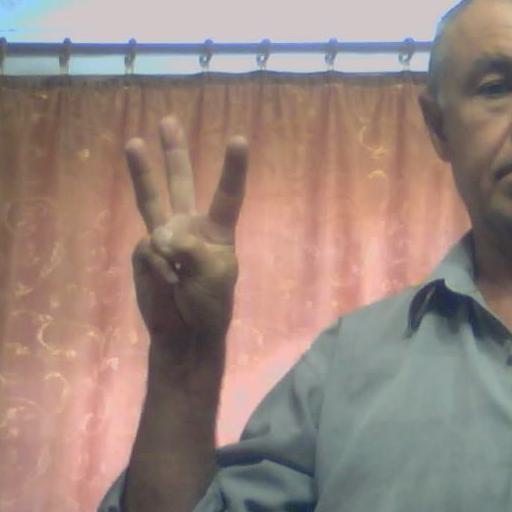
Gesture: three